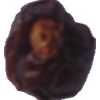
Label: dates